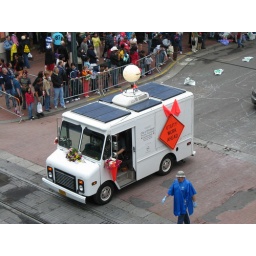
even the sanitation trucks are decorated with flowers. i like the bouquet in the upside down orange cone.